Frank McKetta

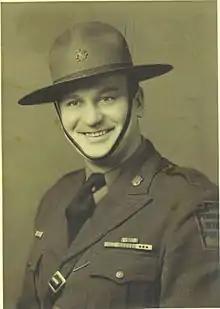

Frank McKetta (1917–2006) was an American law enforcement officer from the U.S. state of Pennsylvania, best known for his efforts in fighting police corruption. The son of Ukrainian immigrants, he was born in a small coal mining village in western Pennsylvania. After a short stint working in the coal mines, he attended the Pennsylvania State Police Academy at Hershey, PA, and started his career as a state trooper in 1937.